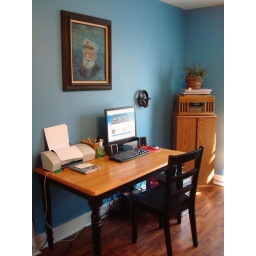
&amp;quot;The Captain&amp;quot; watches over David's desk in our office